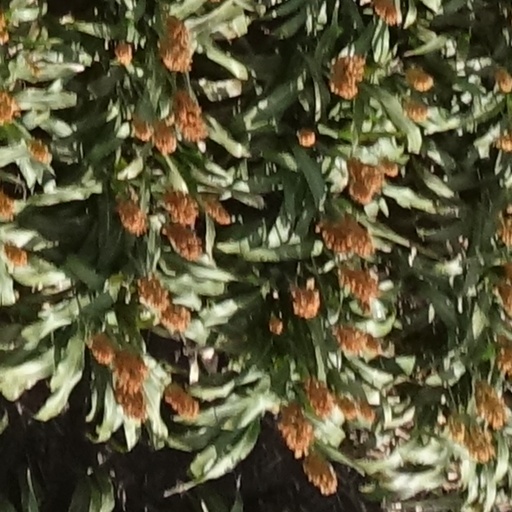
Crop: sorghum